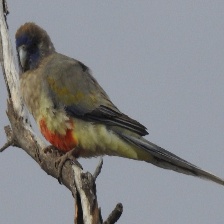
Species: EASTERN BLUEBONNET
Scientific name: NORTHIELLA HAEMATOGASTER